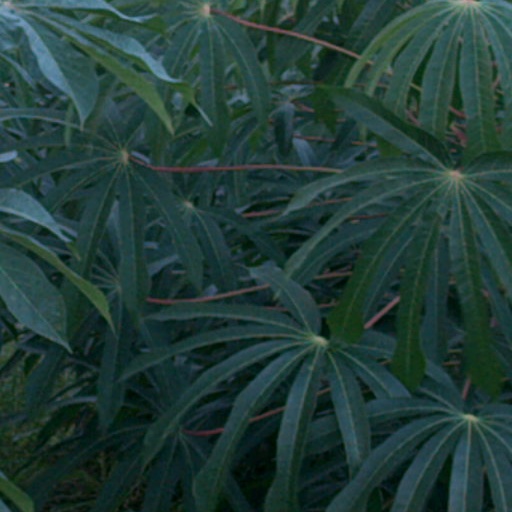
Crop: cassava